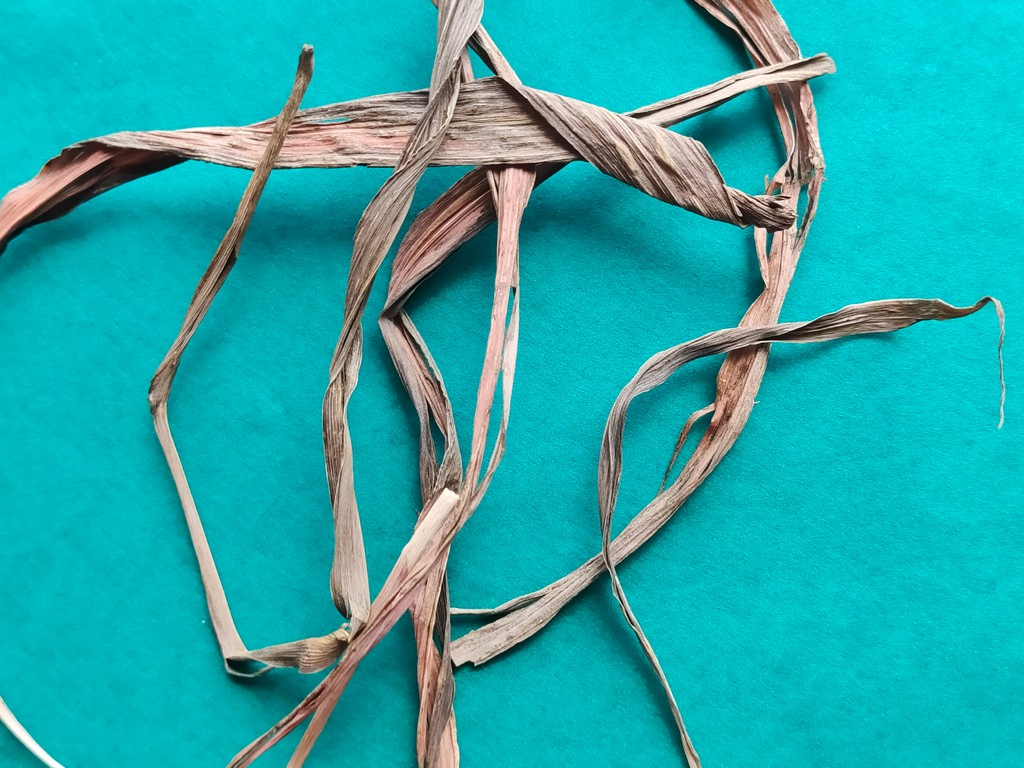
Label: Dried